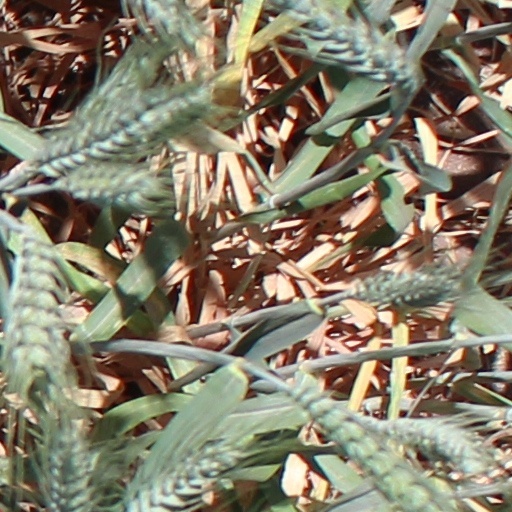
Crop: wheat